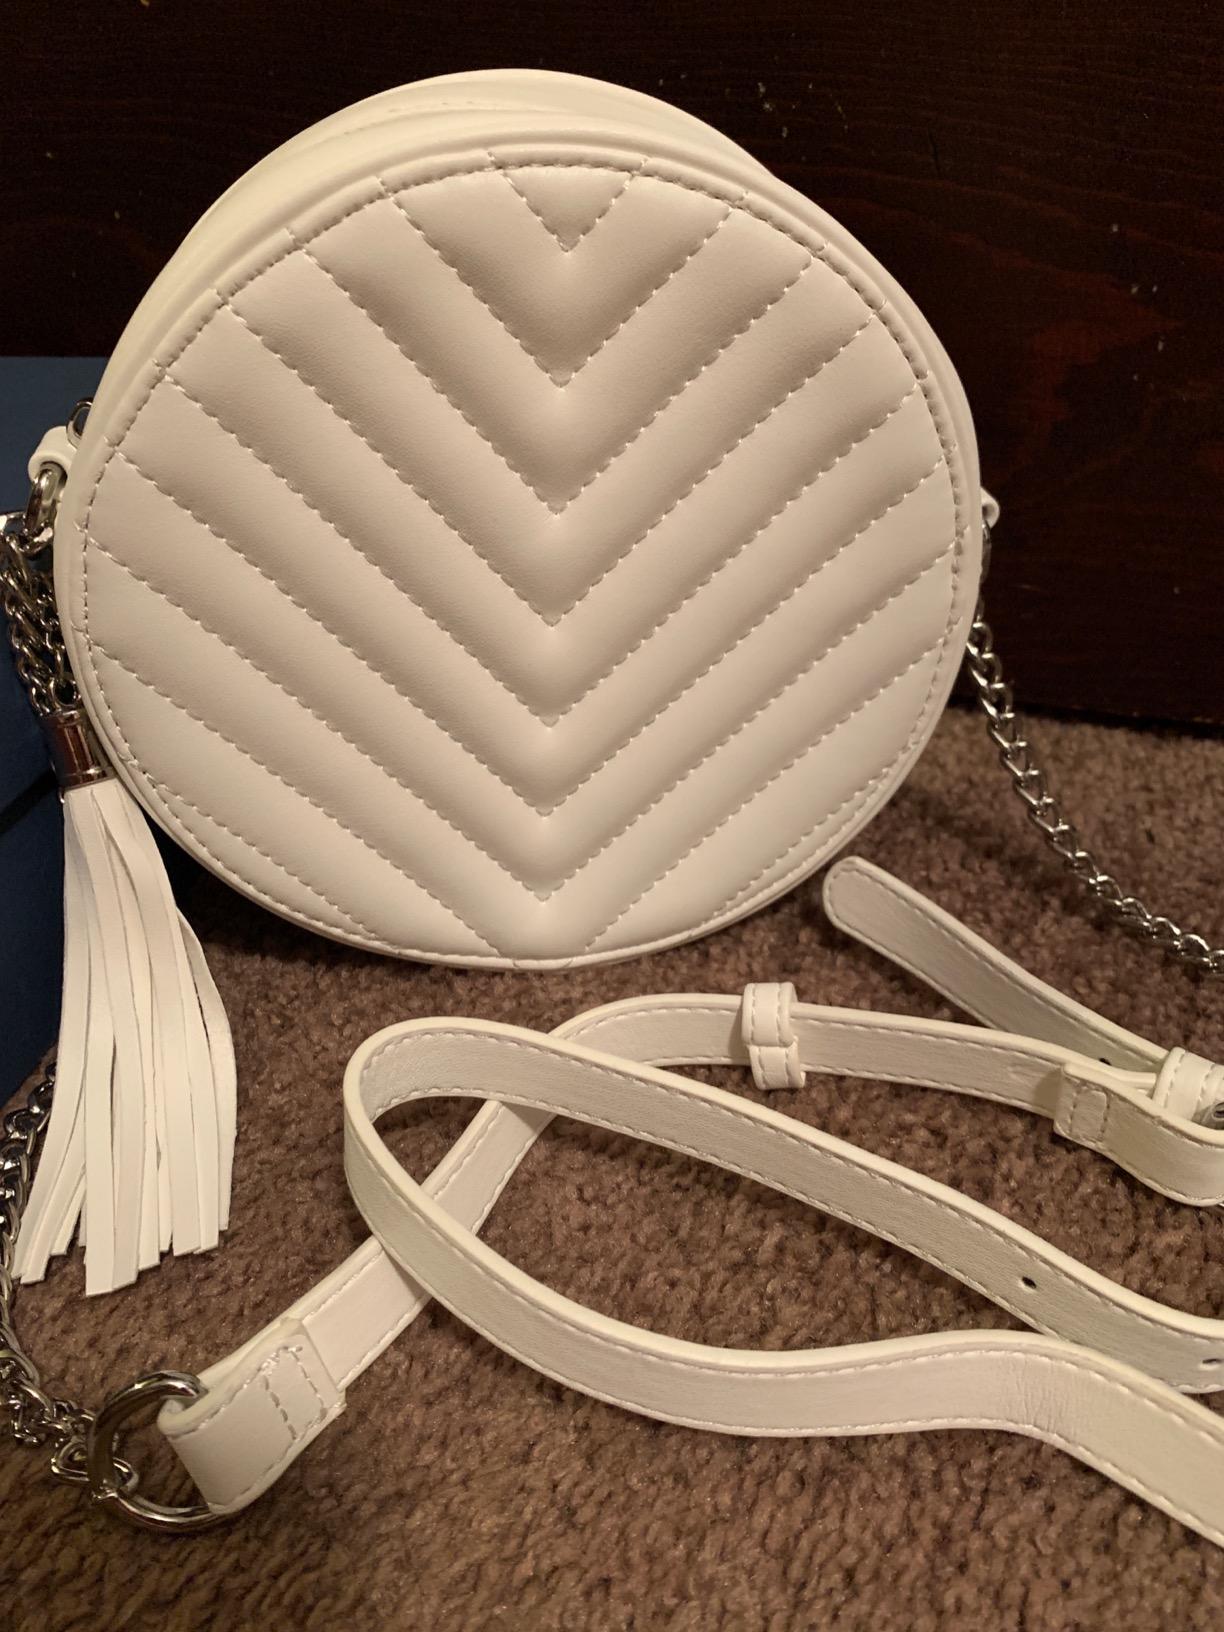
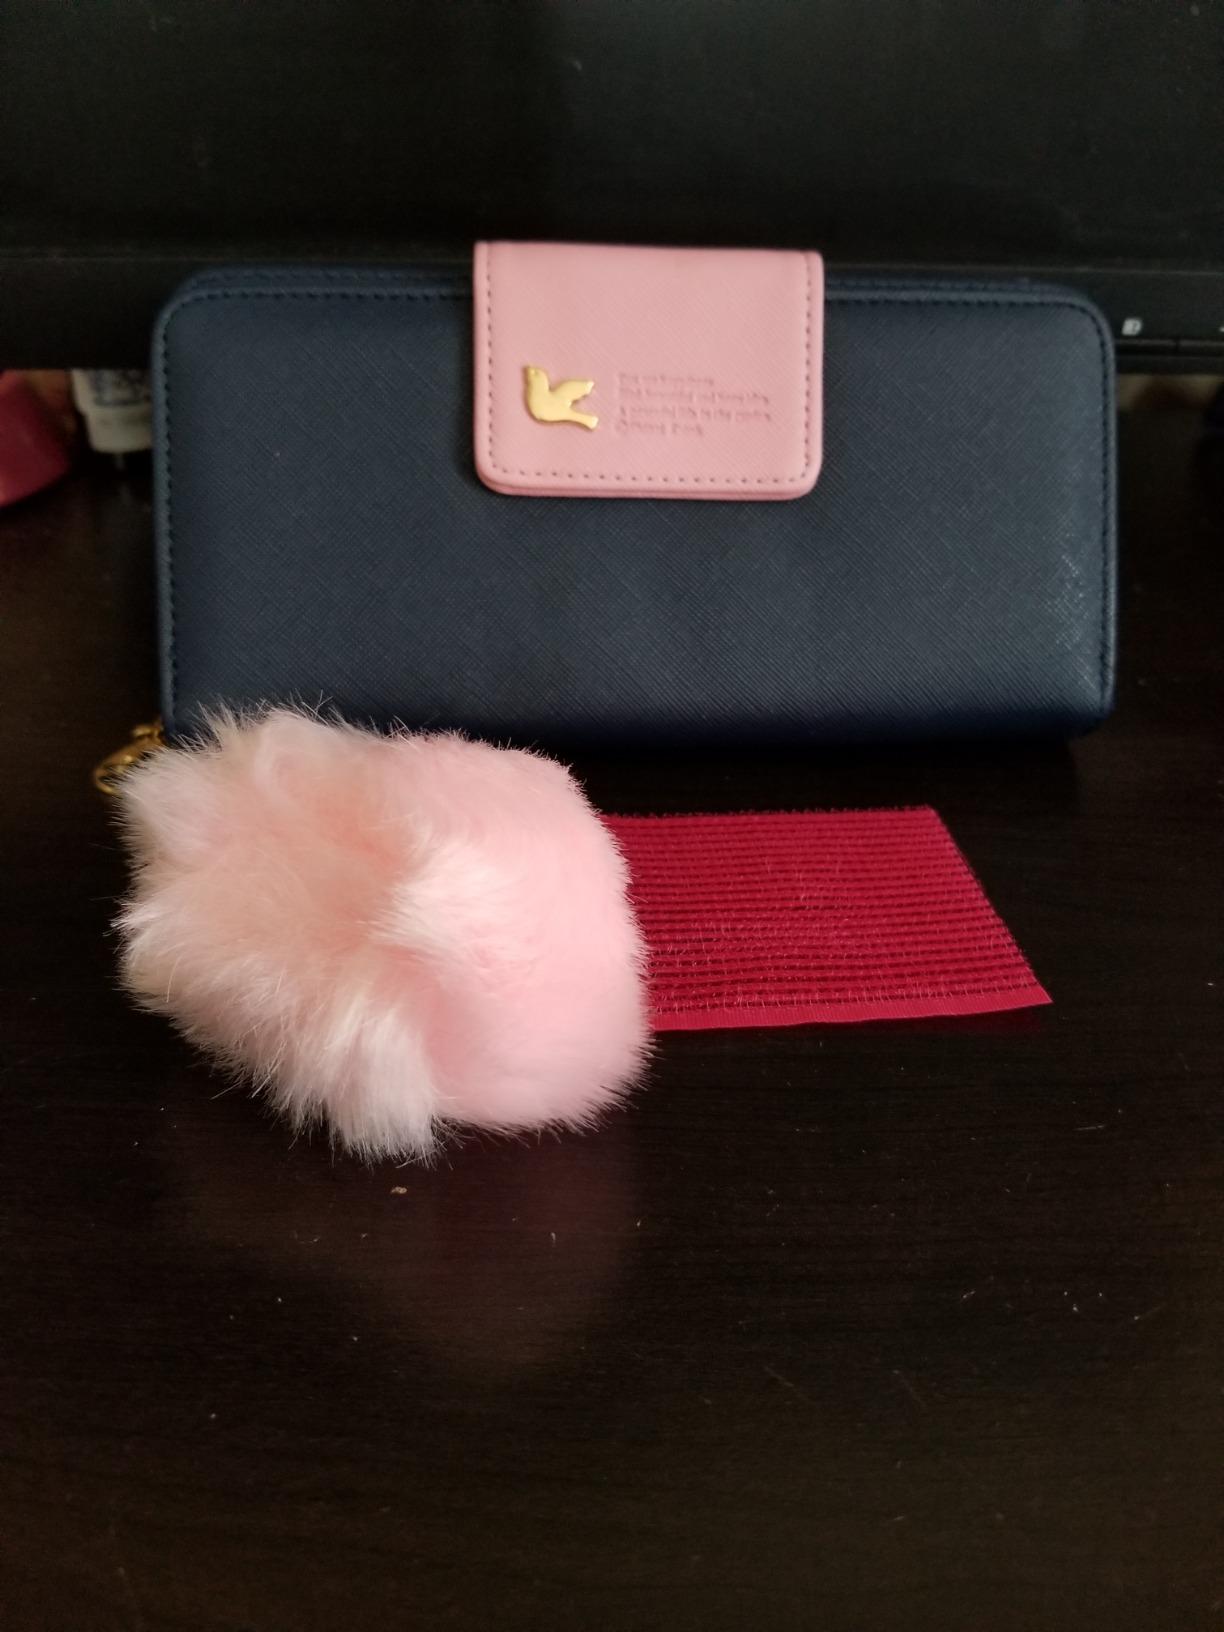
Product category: accessories_handbag
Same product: no